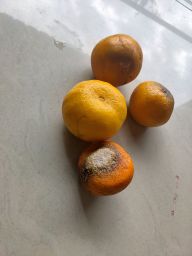
Fruit: Orange
Quality: Mixed